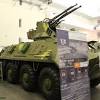
Label: BTR-60